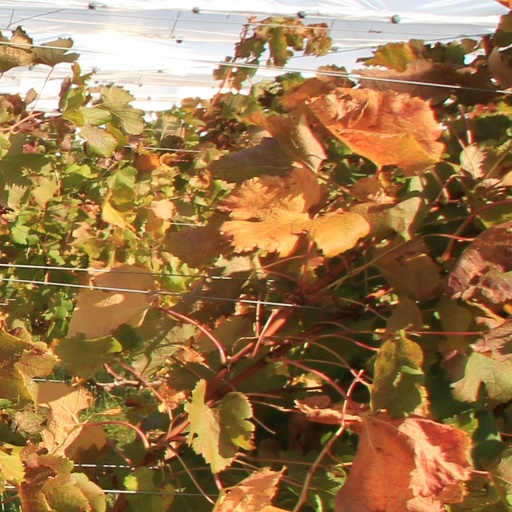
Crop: grape